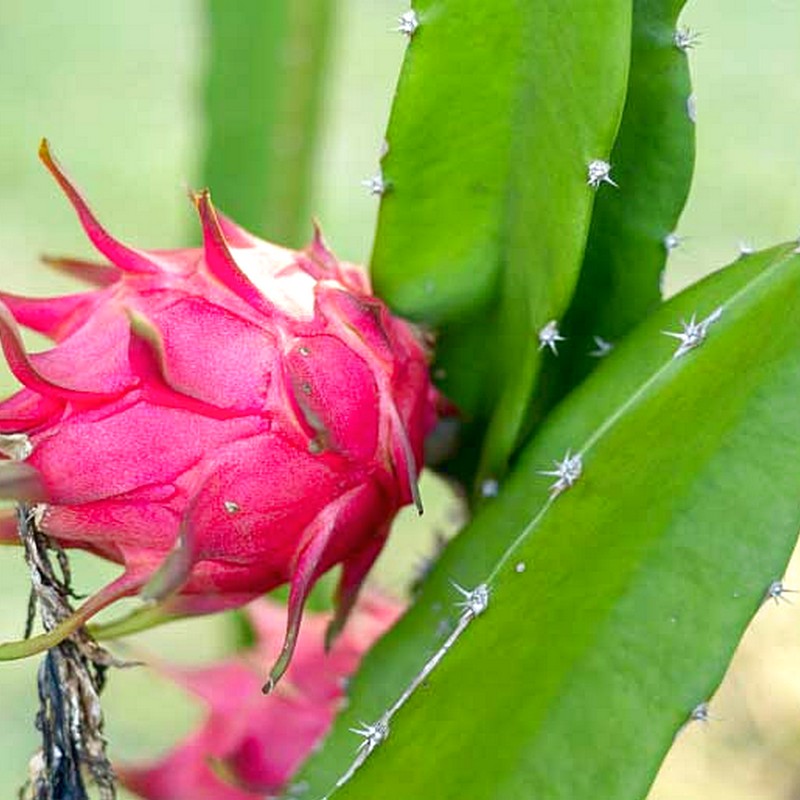
Label: Fresh Dragon Fruit